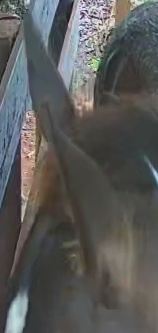
Face region: ears (position_of_ears)
Pain indicator: not_present